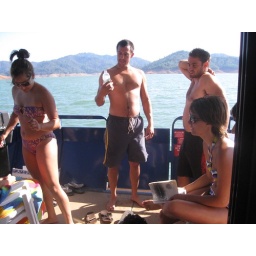
Hanging out in the front of the house boat while we are moving to the next mooring spot